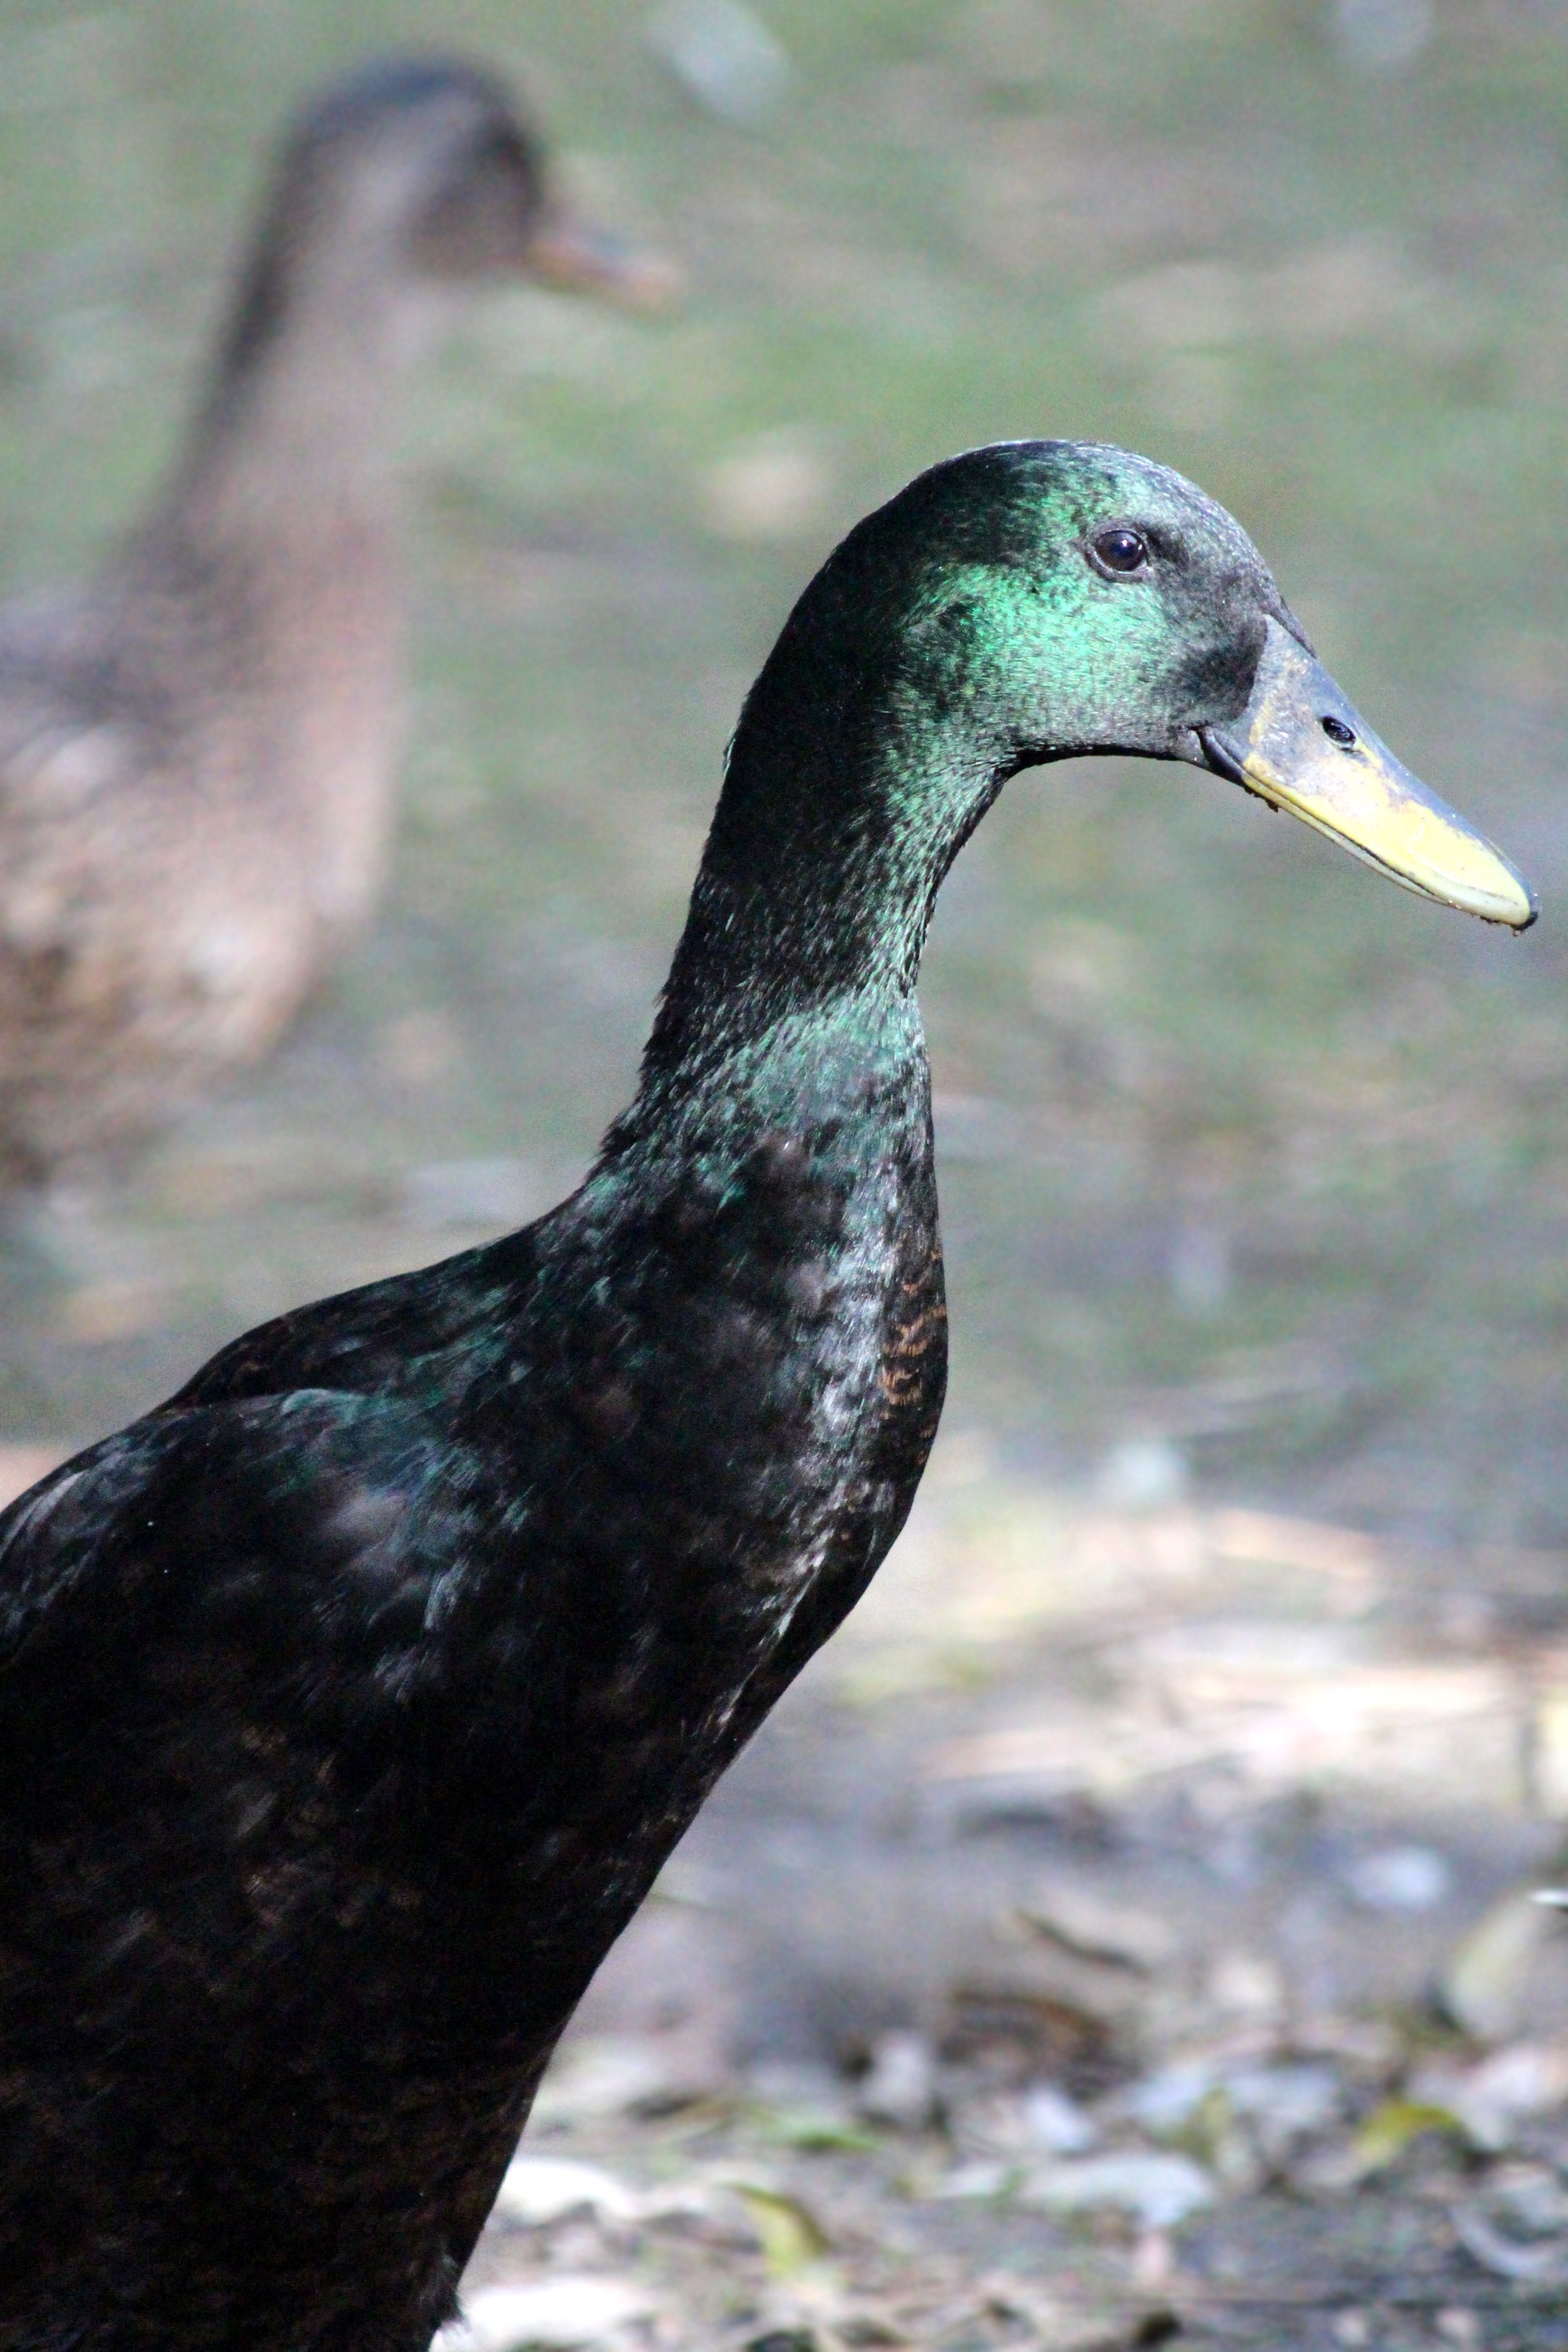
nature, bird, wildlife, beak, closeup, fauna, duck, goose, vertebrate, waterfowl, water bird, feathered race, green background, anseriformes, domestic duck, black duck, ducks geese and swans, indian runner, anas platyrhynchos domesticus